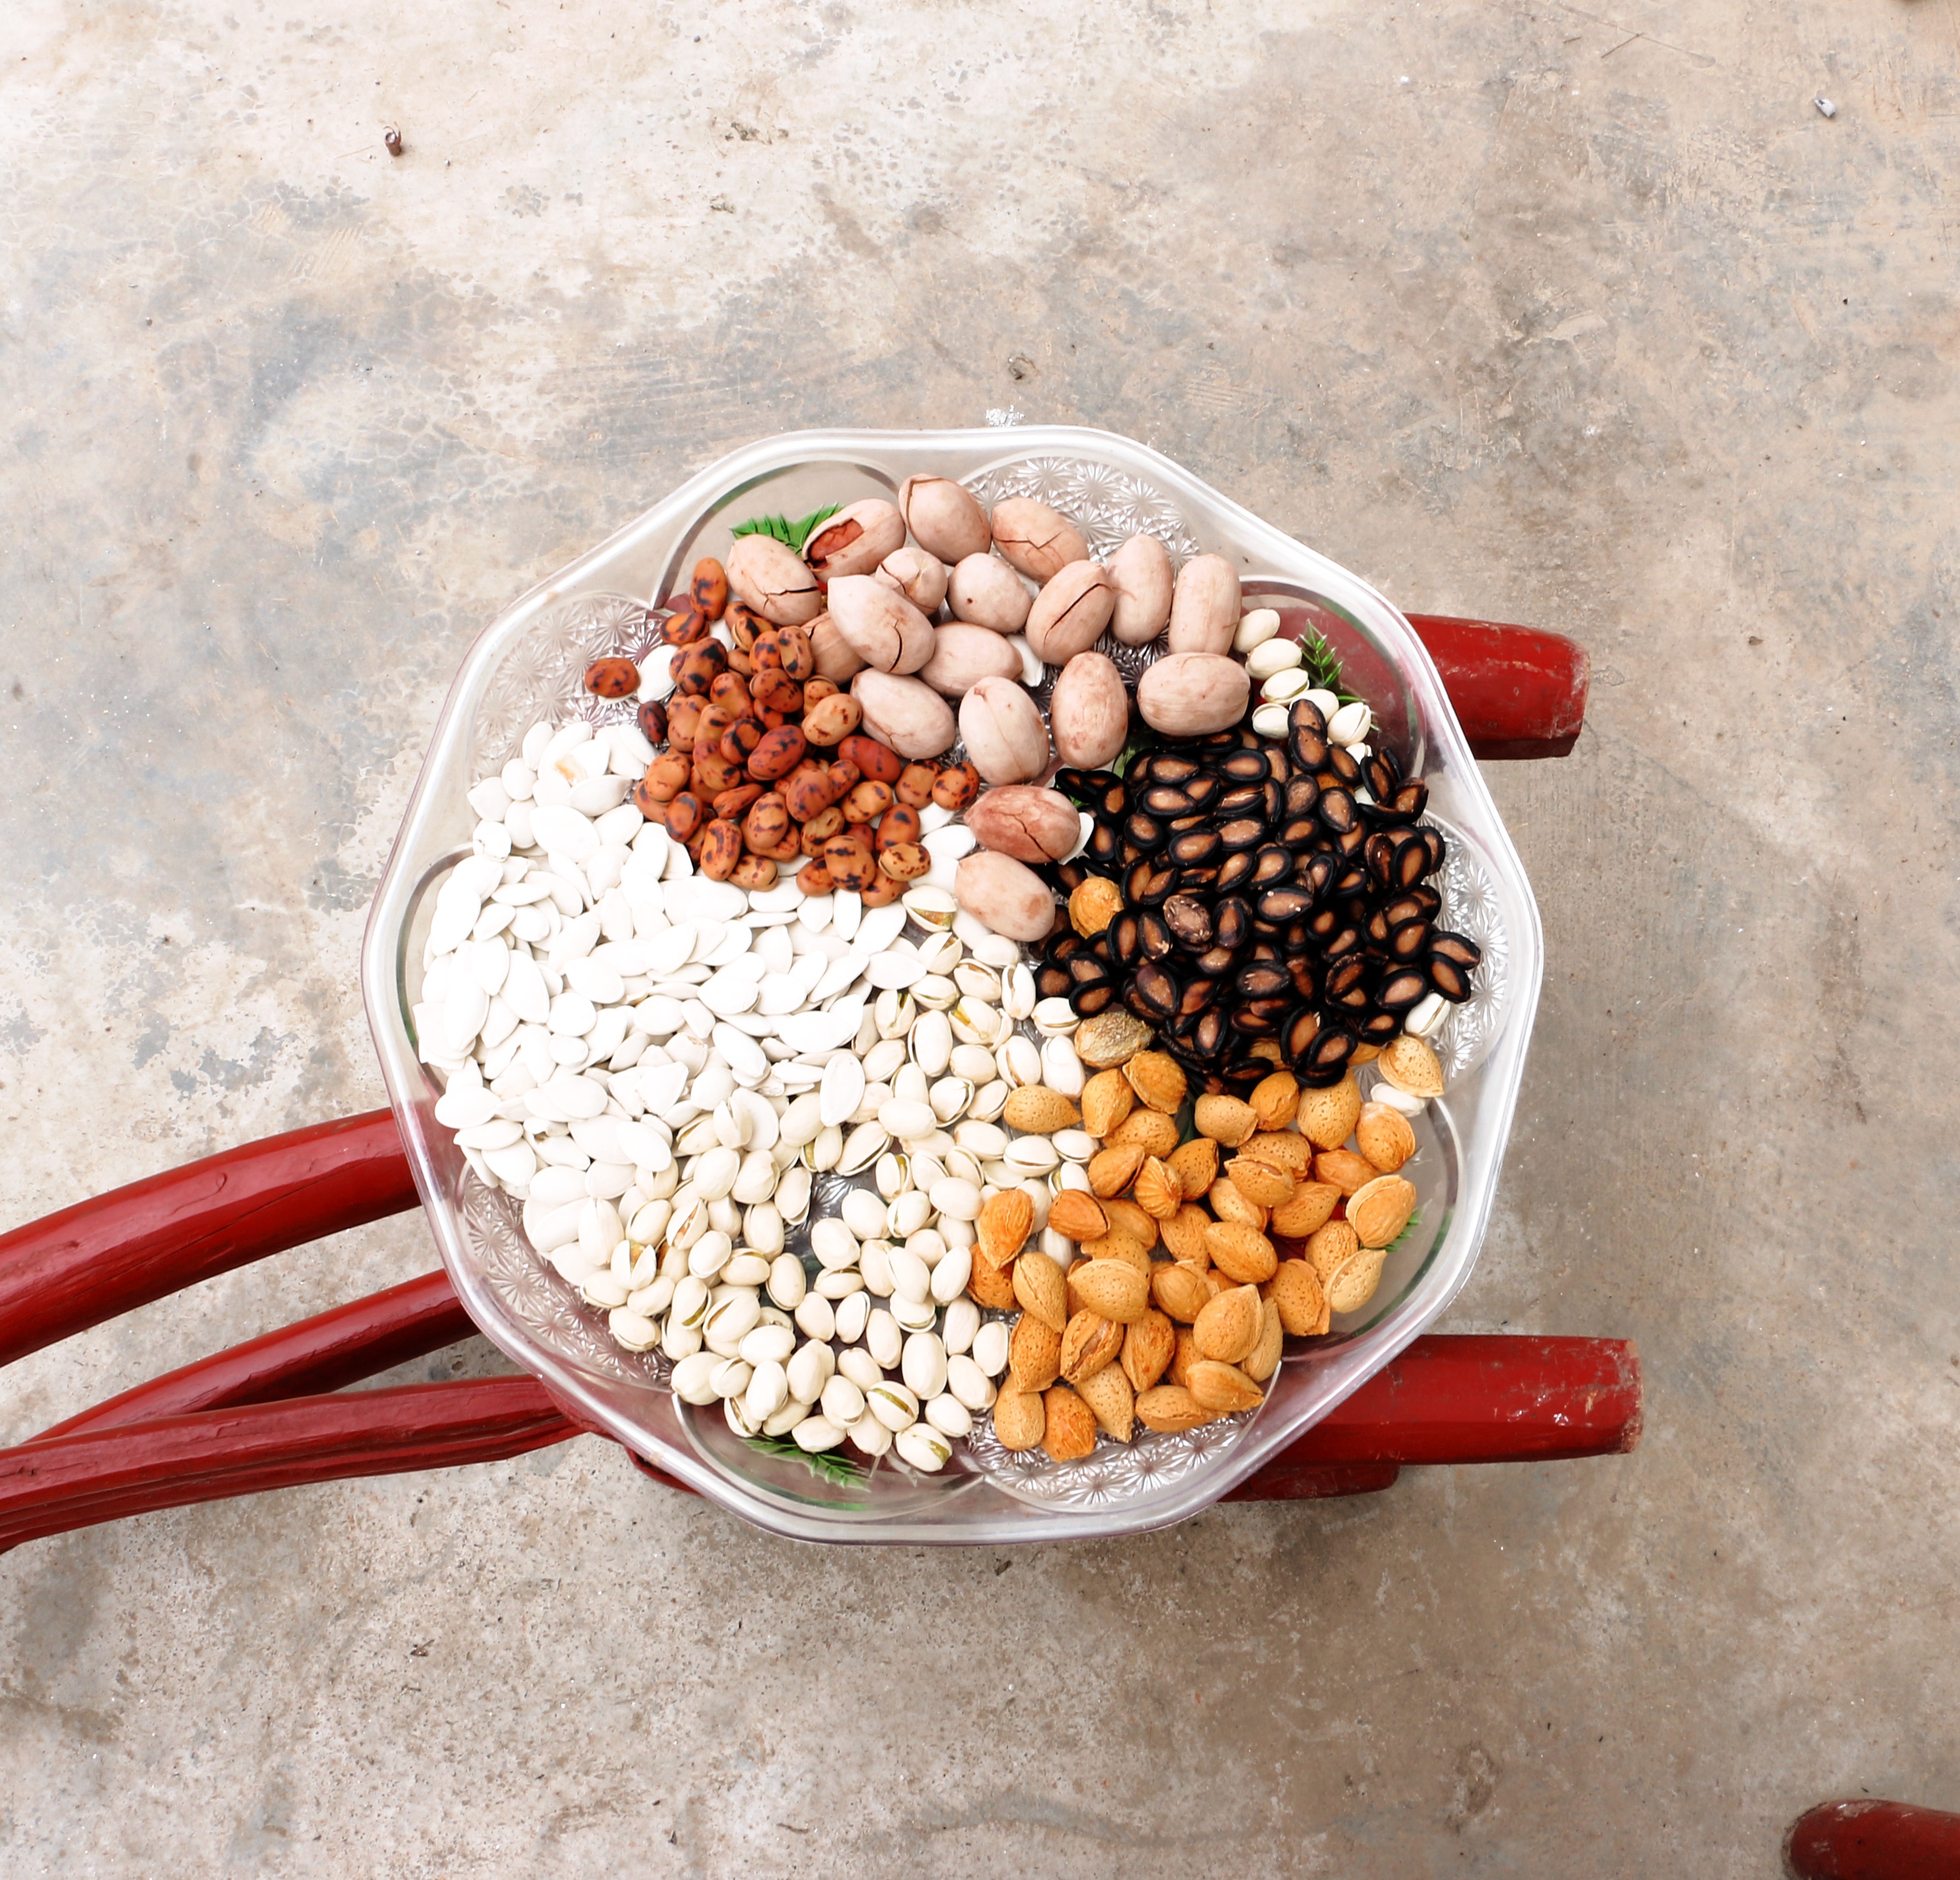
plant, fruit, food, produce, vegetable, crop, nut, new year, cereal, flowering plant, assorted cold dishes, grass family, land plant, snack food